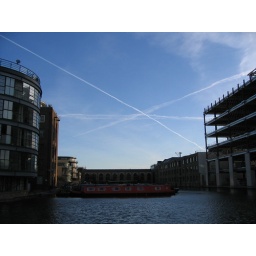
Airplane trails cross in the sky